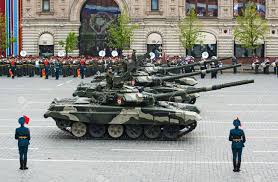
Label: Tank